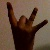
The image shows a hand gesture representing the number 8 in Indian Sign Language.